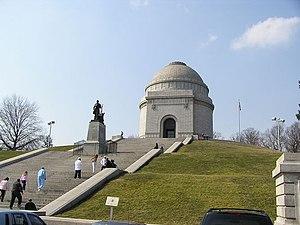
Le McKinley National Memorial, inauguré le 30 septembre 1907 à Canton dans l'Ohio, est le mausolée du président William McKinley. La ville de Canton fut choisie pour abriter le monument en raison de son importance significative dans la vie du président défunt qui y pratiqua le droit et mena ses campagnes électorales depuis cette cité.
William McKinley, né le 29 janvier 1843 à Niles et assassiné le 14 septembre 1901 à Buffalo, est un homme d'État américain. Il est le 25ᵉ président des États-Unis, en fonction de 1897 à sa mort.